Brantwood

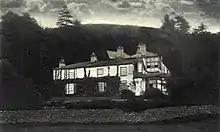
Brantwood. The photo is taken from "Lectures on Landscape", by John Ruskin, and dates to circa 1871

Brantwood is a historic house museum in Cumbria, England, overlooking Coniston Water. It has been the home of a number of prominent people. The house and grounds are administered by a charitable trust, the house being a museum dedicated to John Ruskin, one of its final owners. Brantwood is recorded in the National Heritage List for England as a designated Grade II* listed building, and buildings in the grounds are also listed.